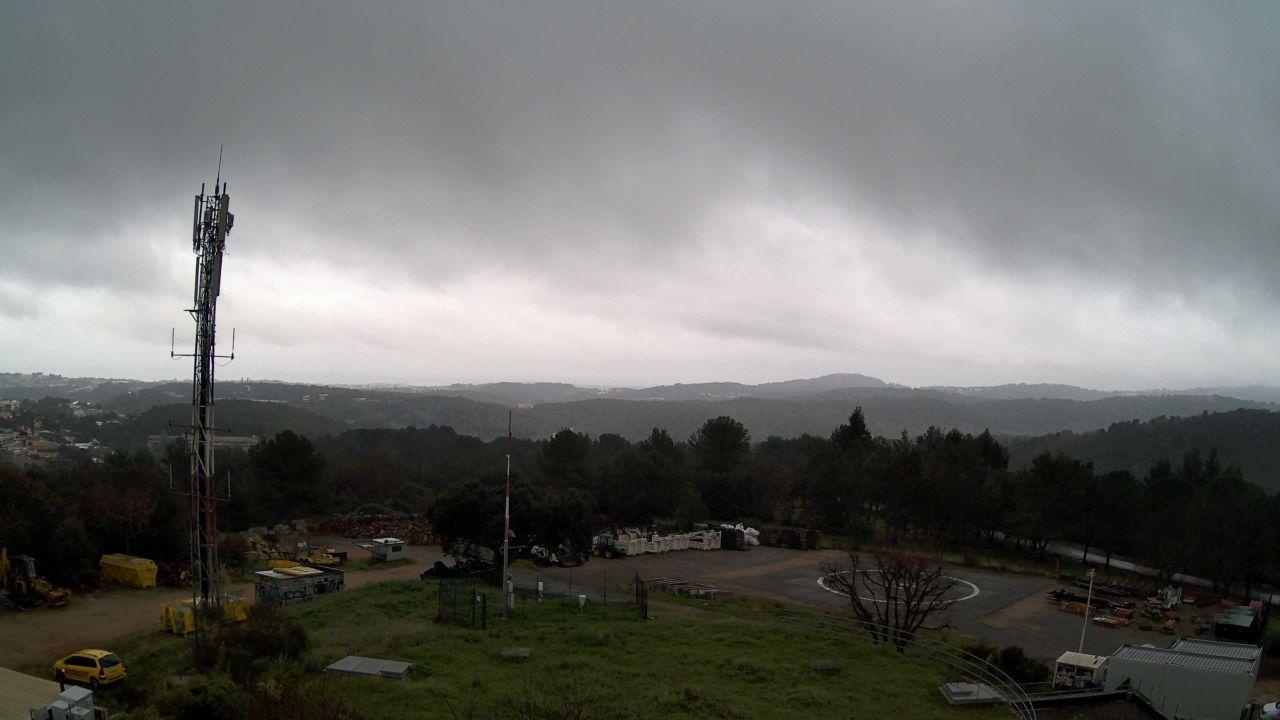
Fire: no
Smoke: no